Pride (comics)

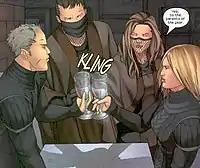
The Hayeses and the Deans conspire to kill off the rest of the Pride. Frank Dean, Gene, Alice Hayes, and Leslie Dean from left to right. (Art by Adrian Alphona)

Seventeen years after the Steins announced their pregnancy, the Pride's children inadvertently see the Rite of Blood and run away. With assistance of LAPD Lieutenant Flores, their parents frame their children for the murder of the innocent girl who served as their most recent sacrifice. A note left at the Deans' house reveals that one of the Runaways is secretly loyal to the Pride. The mole within the Runaways tips off the Pride about their involvement with Cloak and Dagger and alerts the Pride of their new hideout, forcing the Runaways to escape.